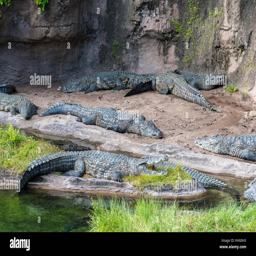
biological species basking in the sun